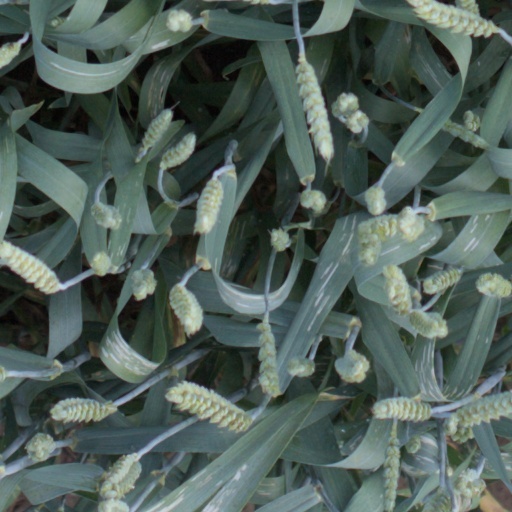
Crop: wheat